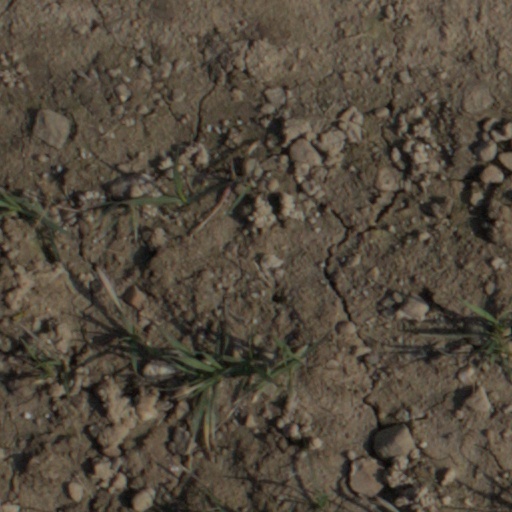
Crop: wheat